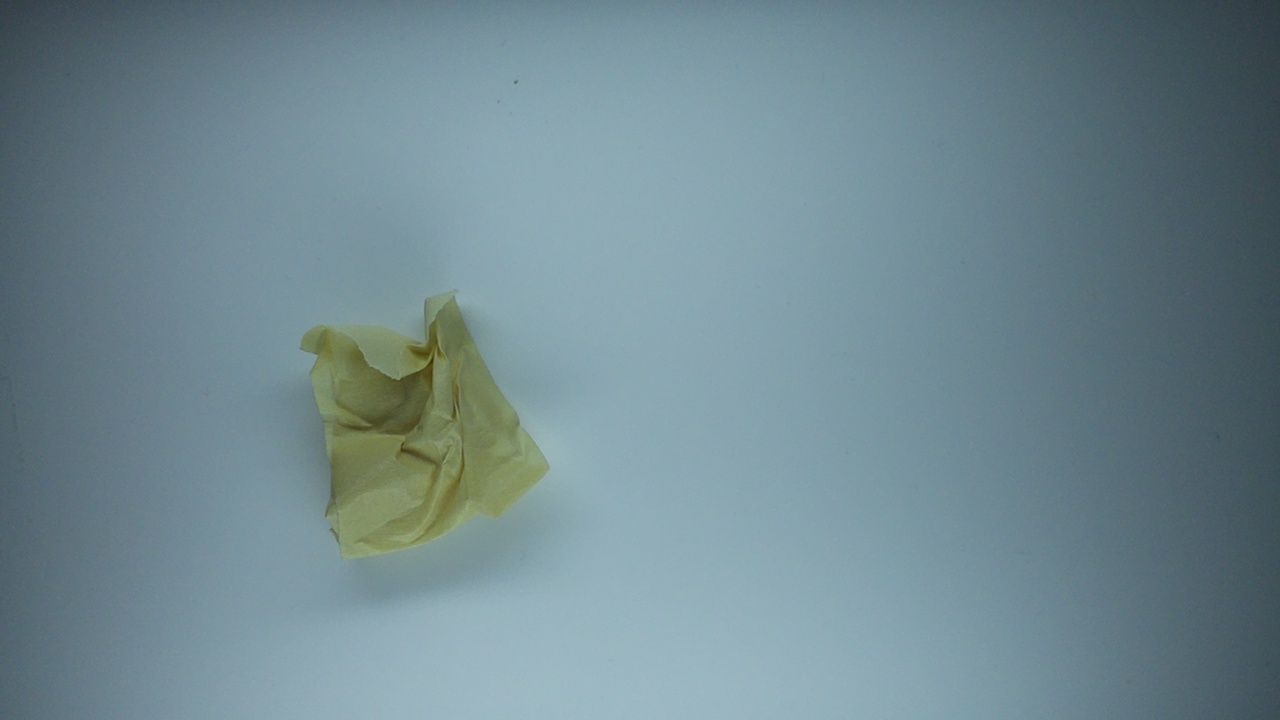
Label: trash